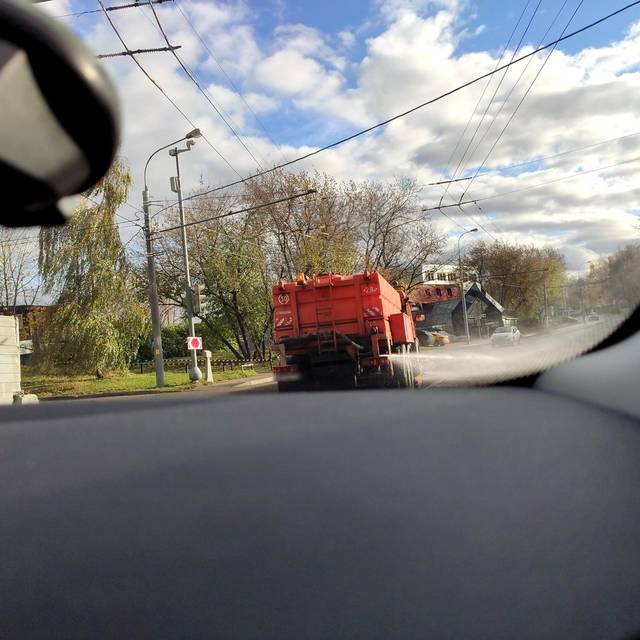
Region: Russia
Coordinates: 55.675, 37.655